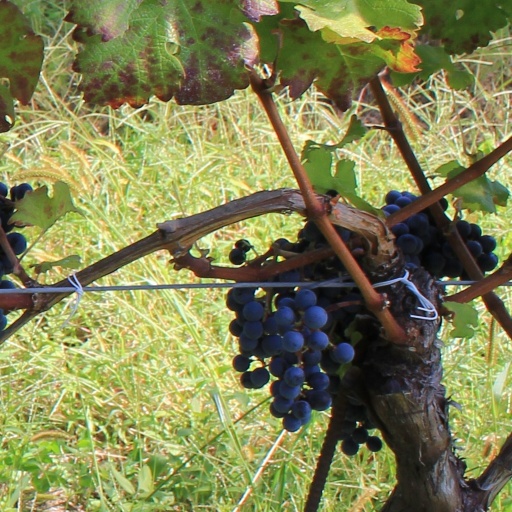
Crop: grape